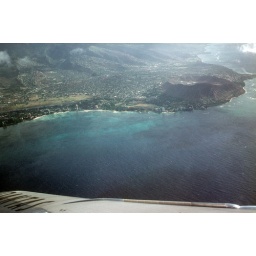
10/24/1964 -- Looking out the window of the Qantas plane above Waikiki and Diamond Head, Hawaii.